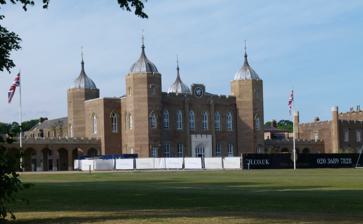
Building: Royal Military Academy, Woolwich
Country: United Kingdom
Year built: 1805
Military academy in Woolwich, in south-east London Royal Military Academy, Woolwich The New Royal Military Academy, in use 1806 to 1939 Other name "The Shop" Type Military academy Active 1741 ( 1741 ) –1939 ( 1939 ) Affiliation British Army Location Woolwich , London , United Kingdom The Royal Military Academy ( RMA ) at Woolwich , in south-east London , was a British Army military academy for the training of commissioned officers of the Royal Artillery and Royal Engineers . It later also trained officers of the Royal Corps of Signals and other technical corps . RMA Woolwich was commonly known as "The Shop" because its first building was a converted workshop of the Woolwich Arsenal . History Origins in the Royal Arsenal The Old Royal Military Academy, in use 1741–1806. The cadets were taught in the left-hand half of the building, the right providing a board room for the Board of Ordnance An attempt had been made by the Board of Ordnance in 1720 to set up an academy within its Arsenal (then known as the Warren) to provide training and education for prospective officers of its new Regiment of Artillery and Corps of Engineers (both of which had been established there in 1716). A new building was being constructed in readiness for the Academy and funds had been secured, seemingly, through investment in the South Sea Company ; but the latter's collapse led to plans for the Academy being placed on hold. After this false start, the academy was opened by authority of a Royal Warrant in 1741: it was intended, in the words of its first charter, to produce "good officers of Artillery and perfect Engineers ". Its 'gentlemen cadets' initially ranged in age from 10 to 30. To begin with they were attached to the marching companies of the Royal Artillery, but in 1744 they were formed into their own company, forty in number (enlarged to forty-eight, two years later) overseen by a captain-lieutenant. To begin with the cadets were accommodated in lodgings in the town of Woolwich, but this arrangement was deemed unsatisfactory (the cadets gained a reputation for riotousness) so in 1751 a Cadets' Barracks was built just within the south boundary wall of the Warren and the cadets had to adjust to a more strict military discipline. (The Cadets' Barracks was demolished in the 1980s for road widening.) Education in the academy focused at first on mathematics and the scientific principles of gunnery and fortification; French was also taught, for a small fee. In addition to their theoretical studies, the cadets shared (with all ranks of the Artillery) in what was called 'the Practice' of gunnery, bridge building, magazine technique and artillery work. While an artillery officer attended each class to keep order, teaching in the academy was provided by civilians: a First Master (later called Professor of Fortification and Gunnery), a Second Master (later Professor of Mathematics) and additional tutors in French, Arithmetic, Classics and Drawing. In 1764 the Royal Academy (as it had been known) had the word 'Military' added to its title, and at the same time a senior officer was appointed to serve as Lieutenant-Governor ( de facto head of the institution). Moreover, the institution was split: younger cadets entered the Lower Academy, where they were taught reading, writing, arithmetic, Latin, French and drawing. If they performed well in examinations they were allowed to proceed to the Upper Academy, where they learned military skills and sciences (as well as fencing and dancing – required skills for prospective officers). Relocation to Woolwich Common The possibility of moving the Royal Military Academy out of the Warren was mooted as early as 1783, as it was fast outgrowing the available accommodation. At first costs precluded this possibility, but (with the Academy continuing to grow) James Wyatt , the Board of Ordnance Architect, was commissioned to design a new complex of buildings to stand, on a site facing the Royal Artillery Barracks , at the southern edge of Woolwich Common ; it was built between 1796 and 1805 and opened for use the following year. One of the original accommodation blocks (left) with 1862 addition alongside (right). Wyatt's Academy was built of yellow brick in the Tudor Gothic style . It consisted of a central block (reminiscent of the Ordnance Board's headquarters in the Tower of London ) flanked by a pair of accommodation blocks, linked by arcaded walkways. The central block contained classrooms, a library and offices; the accommodation blocks housed officers in the three-storey central sections and cadets in the two-storey wings. Behind the central block Wyatt placed a large dining hall flanked by spacious quadrangles having service buildings around the sides. 128 cadets moved to the new Academy: these comprised the four senior years. Of the younger cadets, sixty were kept at the Warren (by then renamed the Royal Arsenal) and another sixty were sent to a new college for junior cadets at Great Marlow . Practical teaching continued to be given in the working context of the Arsenal. In 1810, military cadets of the East India Company , who had previously been educated at the Academy, were moved to a new college at Addiscombe . During the years that followed the status of the cadets changed: rather than being considered (albeit junior) military personnel, as had previously been the case, they were removed from the muster roll and they (or their parents) began to be charged fees for attendance. In this way the Academy took on something of the ethos of an English public school . In 1844 the Academy was described by Edward Mogg as accommodating: about one hundred and thirty young gentlemen, the sons of military men, and the more respectable classes, who are here instructed in mathematics, land-surveying, with mapping, fortification, engineering, the use of the musket and sword exercise, and field-pieces; and for whose use twelve brass cannon, three-pounders, are placed in front of the building, practising with which they acquire a knowledge of their application in the field of battle. This department is under the direction of a lieutenant-general, an instructor, a professor of mathematics, and a professor of fortification; in addition to which there are French, German, and drawing masters. Following the demise of the Board of Ordnance in the wake of the Crimean War the Academy was inspected by a commission which recommended changes: the minimum age for cadets was raised to fifteen and more specialist training was added. As part of these reforms the Academy complex was enlarged in the 1860s, with a view to accommodating all cadets on the same site (although some would remain in the Arsenal through to the 1880s): the frontage was extended with the addition of new pavilions at either end, in similar style to Wyatt's work but in red brick rather than yellow; William Jervois was the architect. These contained new classrooms, with accommodation provided in similar new blocks behind. Sports facilities were also added along with gun batteries for training. In 1873 Wyatt's central block had to be entirely rebuilt following a devastating fire. A new chiming clock was provided at this time by Gillett & Bland of Croydon; the movement and bells were placed in the north-east turret and connected by rods to the dial on the parapet. Gallery North-west Gate on Academy Road Accommodation block (1806) Roofs and turrets accommodation block (1806) North-east accommodation block (1862) from the north North-west accommodation block (1862) from the west South-west accommodation block (1877) South-east accommodation block (1892) South-west Gate on Academy Road Closure and aftermath View from the north-west in 2015 Following the demise of the Board of Ordnance, Parliament had explored the possibility of a merger between the Royal Military Academy and the Royal Military College, Sandhurst (which only trained officers for the Infantry and Cavalry ); although senior Army officers rejected the idea at the time it persisted into the twentieth century. Arguments in favour of a merger gained momentum in the 1920s when the specialist and scientific training which had been Woolwich's preserve began to be outsourced to other locations. In 1936 it was decided that the merger should take place; but the Second World War intervened and in 1939 both institutions closed as their cadets were called up for active service. The Royal Military Academy Woolwich closed in 1939 and in 1947 the Royal Military Academy Sandhurst was formed on the site of the former Royal Military College with the objective of providing officer training for all arms and services. Refurbishment of the site underway in 2015 Thereafter, the old Academy site became part of Woolwich Garrison, housing troops of various types in the years that followed. The central block was taken over by the Royal Artillery Institution and housed a museum, archives and offices. The chapel (commissioned in 1902 by Commandant Richard Henry Jelf , commemorated by a brass plaque in the chapel) became the Garrison Church (replacing the bombed out Garrison Church of St George ). In this way the old Academy continued in military use through the 20th century, but with the number of personnel based in Woolwich having steadily decreased, the site was in 2002 declared surplus to requirements. It closed the following year; two stained glass windows from the chapel – one by Christopher Whall , an Arts & Crafts artist – were moved to the Garrison Church of St Alban the Martyr at Larkhill , where they are displayed in lightboxes. Sale and redevelopment Durkan Group bought the Woolwich site by public tender in 2006 and redevelopment started in 2008. The Woolwich buildings, several of which are grade II listed , were converted and extended into 334 houses and apartments, including 150 for a housing association . In 2017 the scaffolding around the main facade was removed as refurbishment neared completion. Since 2013 the RMA cricket field , one of the oldest in the UK, has been used by the 3rd and 4th teams of Blackheath Cricket Club. Legacy Education and training Until 1870 prospective officers in the British Army had for the most part to purchase their commissions , and education or training was not seen as a requirement for the rôle. The Board of Ordnance's establishment of a Military Academy represented a very different approach, whereby training and education were obligatory for aspiring officers of its corps, and promotion was offered according to merit (those with highest achievement in their exams being given the first choice of opportunities). Architecture The main Academy buildings are described by Historic England as "an outstanding example of Wyatt's Gothick style, and one of the most important pieces of military architecture in the country". Slang A phrase said to have entered common parlance from the Academy is "talking shop" (meaning "to discuss subjects not understood by others"). The name of the cue game " snooker " (reputedly invented by a former cadet of the Academy) is said to derive from a slang term for newly arrived cadets: the French term "les neux", which was later corrupted into "snooks". Governors and Commandants Commandants have included: 1764–1777: Lieutenant Colonel James B. Pattison (Lieutenant-Governor) 1777–1781: Lieutenant Colonel James Bramham (Lieutenant-Governor) 1781–1795: Major B. Stehelin (Lieutenant-Governor) 1795–1809: Lieutenant Colonel William Twiss (Lieutenant-Governor) 1809–1820: Lieutenant Colonel William Mudge (Lieutenant-Governor) 1820–1829: Captain W. H. Ford (Lieutenant-Governor) 1829–1840: Colonel T. Drummond (Lieutenant-Governor) 1840–1846: Major-General Sir George Whitmore (Lieutenant-Governor) 1846–1851: Colonel John Boteler Parker (Lieutenant-Governor) 1851–1860: Colonel G. G. Lewis (Lieutenant-Governor) 1860–1862: Colonel E. X. Wilford (Lieutenant-Governor) 1862–1867: Major-General Henry Sandham (Lieutenant-Governor) 1867–1869: Major-General J. W. Ormsby (Lieutenant-Governor) 1869–1875: Major-General Sir J. Lintorn Simmons (Lieutenant-Governor; Governor and Commandant) 1875–1880: Major-General Sir John Miller Adye (Governor and Commandant) 1880–1887: Major-General James Frankfort Manners Browne (Governor and Commandant) 1887–1889: Major-General Robert J. Hay (Governor and Commandant) 1889–1890: Major-General Sir Richard Harrison (Governor and Commandant) 1890–1895: Major-General William Stirling (Governor and Commandant) 1895–1897: Major-General Edward Osborne Hewett (Governor and Commandant) 1897–1901: Major-General Francis Thomas Lloyd (Governor and Commandant) 1901–1904: Major-General Richard Henry Jelf (Governor and Commandant) 1904–1908: Colonel Henry Vivian Cowan 1908–1912: Colonel Andrew Graham Thomson 1912–1914: Brigadier-General Arthur E. A. Holland 1914–1918: Major-General William F. Cleeve 1918–1920: Major-General Geoffrey H. A. White 1920–1924: Major-General Sir Webb Gillman 1924–1926: Major-General J. Ronald E. Charles 1926–1930: Major-General Hugo D. de Pree 1930–1934: Major-General Cyril M. Wagstaff 1934–1938: Major-General Arthur A. Goschen 1938–1939: Major-General Philip Neame Notable teachers Notable teachers at Woolwich include (in alphabetical order by surname): Sir Frederick Abel , appointed lecturer in chemistry in 1852 Peter Barlow , appointed assistant mathematics master in 1801 and who retained this post until 1847 Francis Bashforth , professor of applied mathematics John Bonnycastle , professor of mathematics, 1807–1821 Charles Booth Brackenbury , assistant instructor in artillery (1860), assistant director of artillery studies (1864), director of artillery studies (1887) Samuel Hunter Christie was mathematical assistant in 1806 and professor of mathematics, 1838–1854 Adair Crawford , professor of chemistry in the late 18th century Morgan Crofton , an Irish mathematician, was professor of mathematics from 1870 to 1884 William Cruickshank , assistant to Adair Crawford (qv) and later professor of chemistry c.1795–1804. The Reverend Lewis Evans , mathematics master 1799–1820. Thomas Simpson Evans , mathematics assistant 1802–1810 Michael Faraday , professor in chemistry 1829–52 Thales Fielding , drawing master, 1828–1837. Sir George Greenhill was professor of mathematics from 1876 to 1908 Olinthus Gregory , mathematics master from 1802, professor of mathematics 1821–1838. Charles Hutton , professor of mathematics from 1773 to 1807. James Marsh , chemist, assistant to Michael Faraday (qv) 1829–1846 Major-General Richard Clement Moody , professor of fortifications from July 1838 to October 1841 William Rutherford , assistant master of mathematics, 1838–1865 Paul Sandby was chief drawing master from 1768 to 1799 Henry Young Darracott Scott , assistant instructor in field works, 1848 to 1851, senior instructor, 1851 to 1855 Thomas Simpson , assistant to the chief master of mathematics from 1743 to 1761. James Joseph Sylvester , professor of mathematics from 1855 to 1870. See also Category:Graduates of the Royal Military Academy, Woolwich References